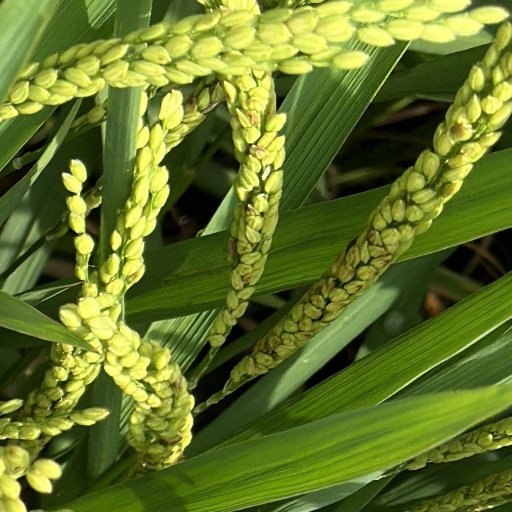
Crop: rice